Victoria Bulitko

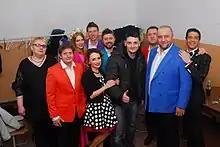
Dizel Studio

Victoria Bulitko (Ukrainian: Булітко Вікторія Сергіївна; born 25 January 1983) is a Ukrainian film, television and theater actress.